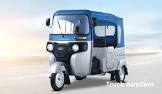
Vehicle type: Auto Rickshaws